Battle of Verdun

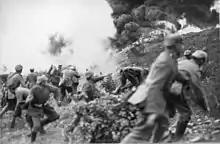

Castelnau met De Langle de Cary on 25 February, who doubted the east bank could be held. Castelnau disagreed and ordered General Frédéric-Georges Herr the corps commander, to hold the right (east) bank of the Meuse at all costs. Herr sent a division from the west bank and ordered XXX Corps to hold a line from Bras to Douaumont, Vaux and Eix. Pétain took over command of the defence of the RFV at with Colonel Maurice de Barescut as chief of staff and Colonel Bernard Serrigny as head of operations, only to hear that Fort Douaumont had fallen. Pétain ordered the remaining Verdun forts to be re-garrisoned.